Edinburgh University Music Society

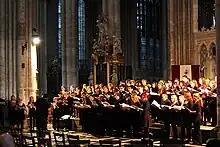
EUMS performing in Amiens Cathedral whilst on tour in France

The EUMS regularly tours to locations across the United Kingdom and Europe. These usually consist of a touring orchestra and chorus. Recent tours have included destinations such as Ireland, Belgium, France, Holland and Norway.